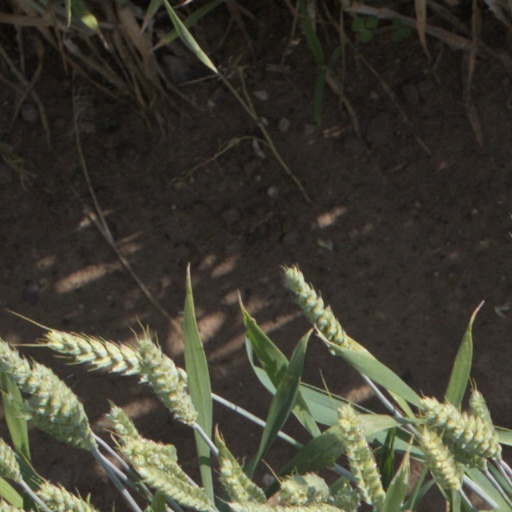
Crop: wheat